Portego

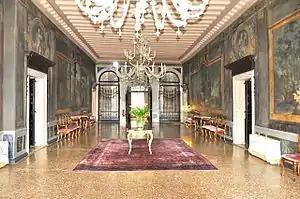
The portego of Palazzo Morosini Sagredo terminates with the monumental staircase designed by Andrea Tirali

Portego ("porch" in Venetian dialect) is a characteristic compositional element of the Venetian civil buildings built during the years of the Republic of Venice. The portego is similar to a reception hall but has peculiar features.